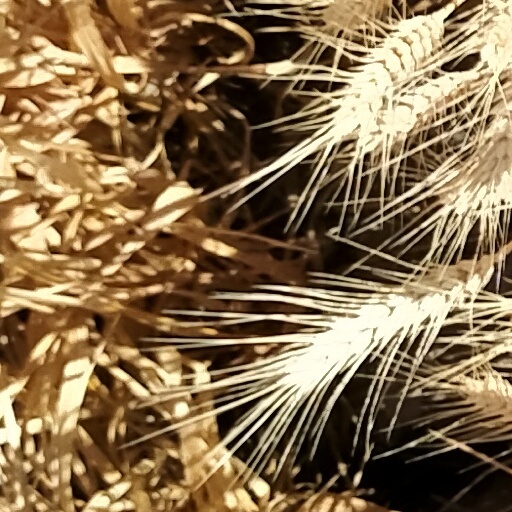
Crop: wheat